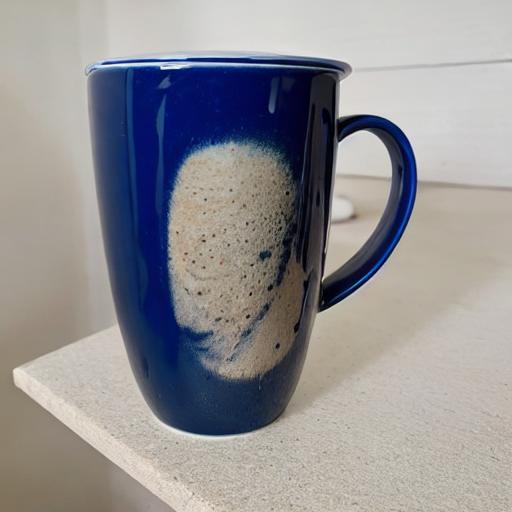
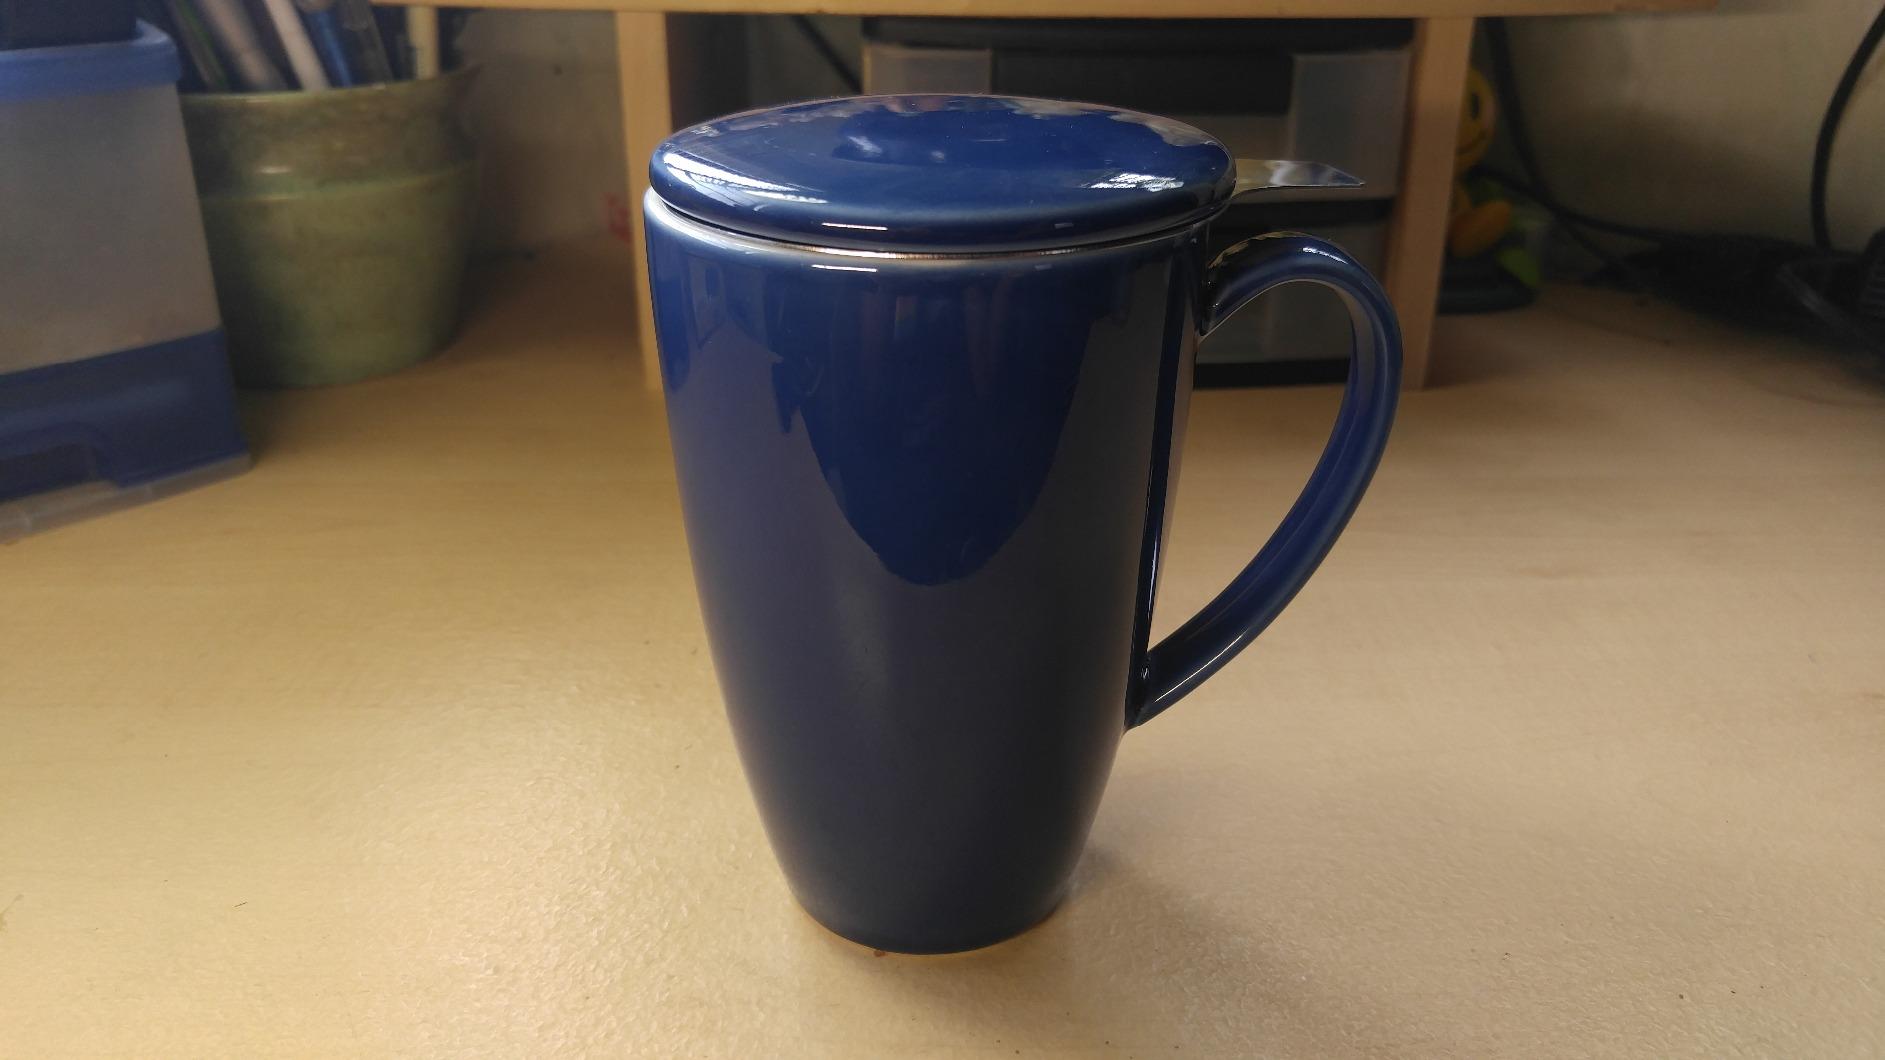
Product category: items_mug
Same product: no